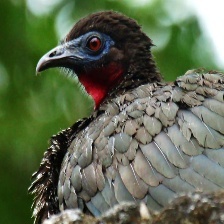
Species: BAND TAILED GUAN
Scientific name: PENELOPE ARGYROTIS